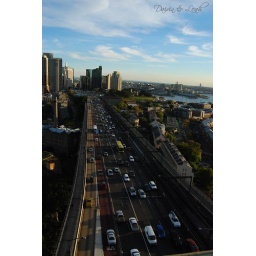
Sydney Harbour Bridge - we drove, rode the bus and walked over this famous bridge